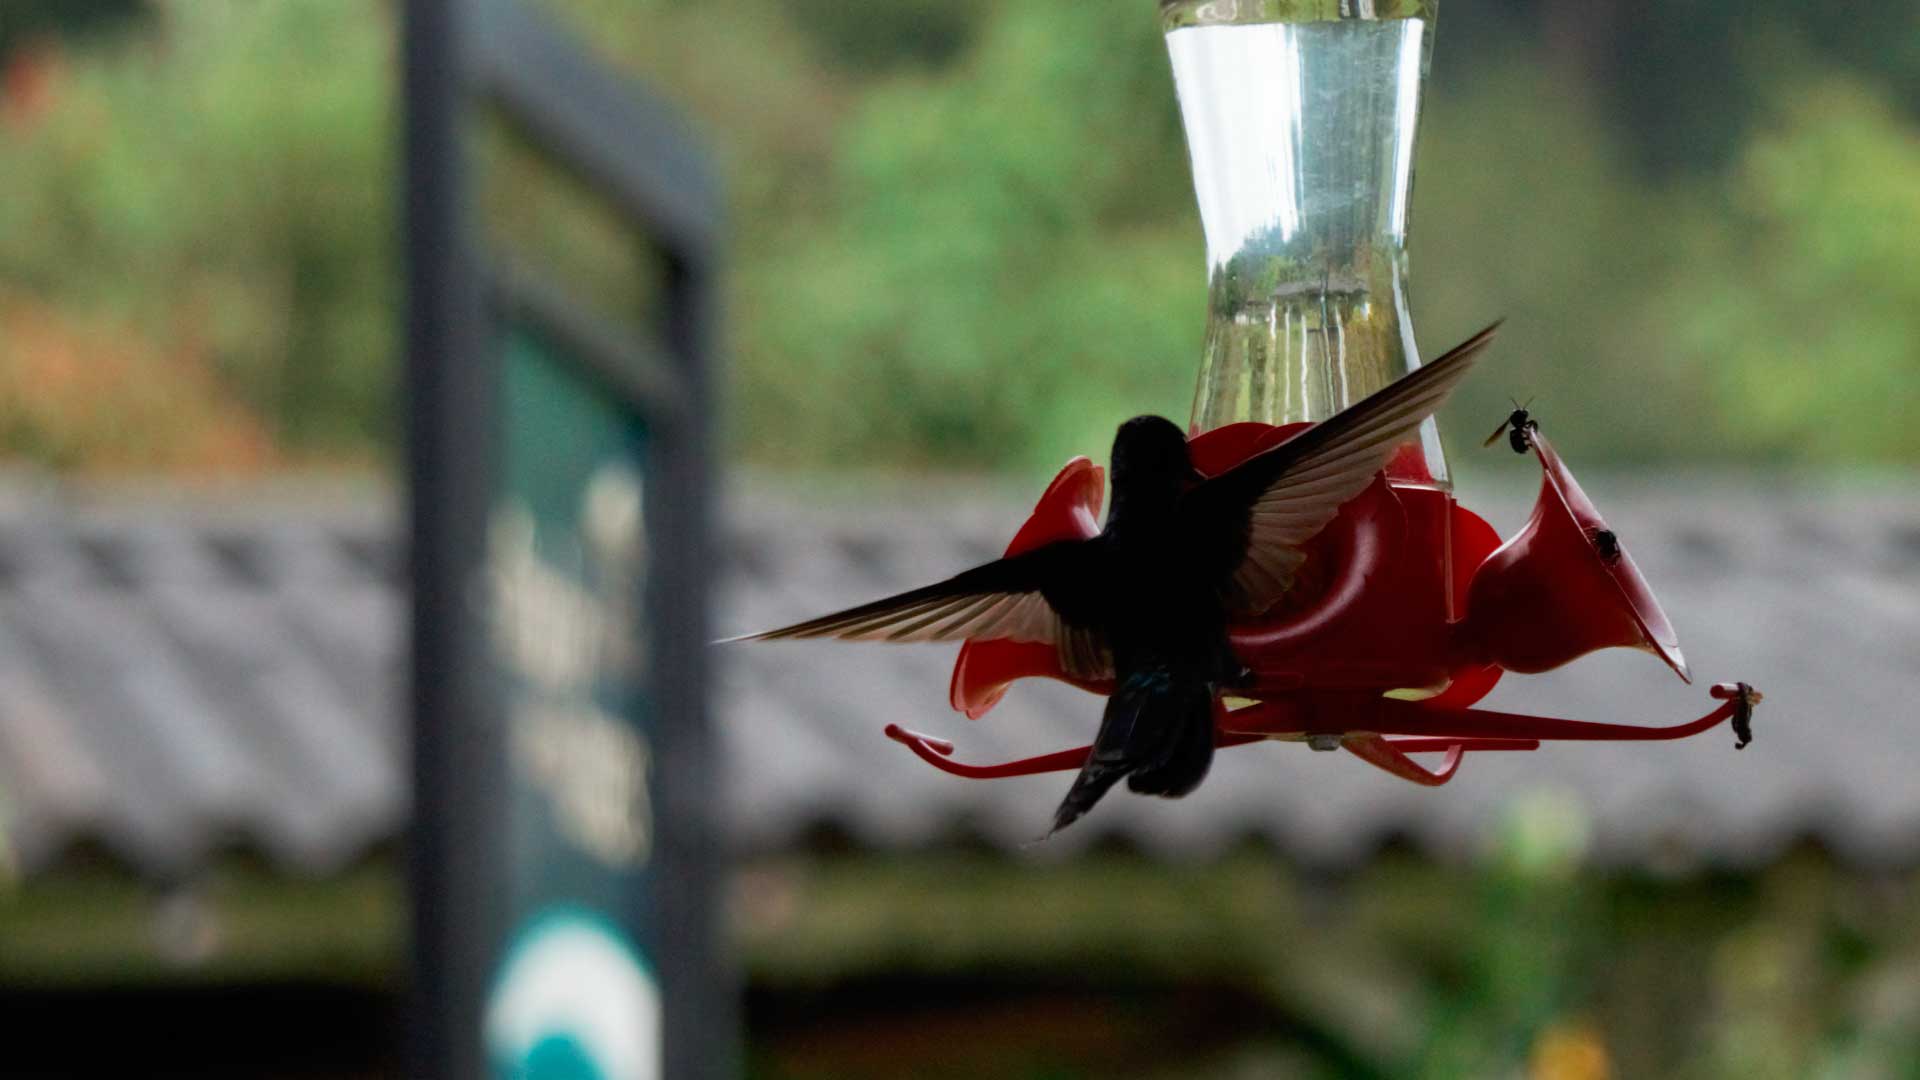
ostrich, bird, hummingbird, red, bird feeder, Ruby throated hummingbird, plant, flower, pollinator, glass